Cleveland crime family

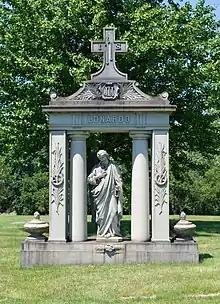
The Lonardo family plot at Calvary Cemetery in Cleveland

The four Lonardo brothers (Joseph, Frank, John and Dominic) and seven Porrello brothers (Rosario, Vincenzo, Angelo, Joseph, John, Ottavio and Raymond) were immigrants to the United States from Licata, Sicily, Italy. Initially establishing themselves as legitimate businessmen, the Lonardos and the Porrellos dabbled in various criminal activities including robbery and extortion but were not considered a major organization prior to Prohibition.